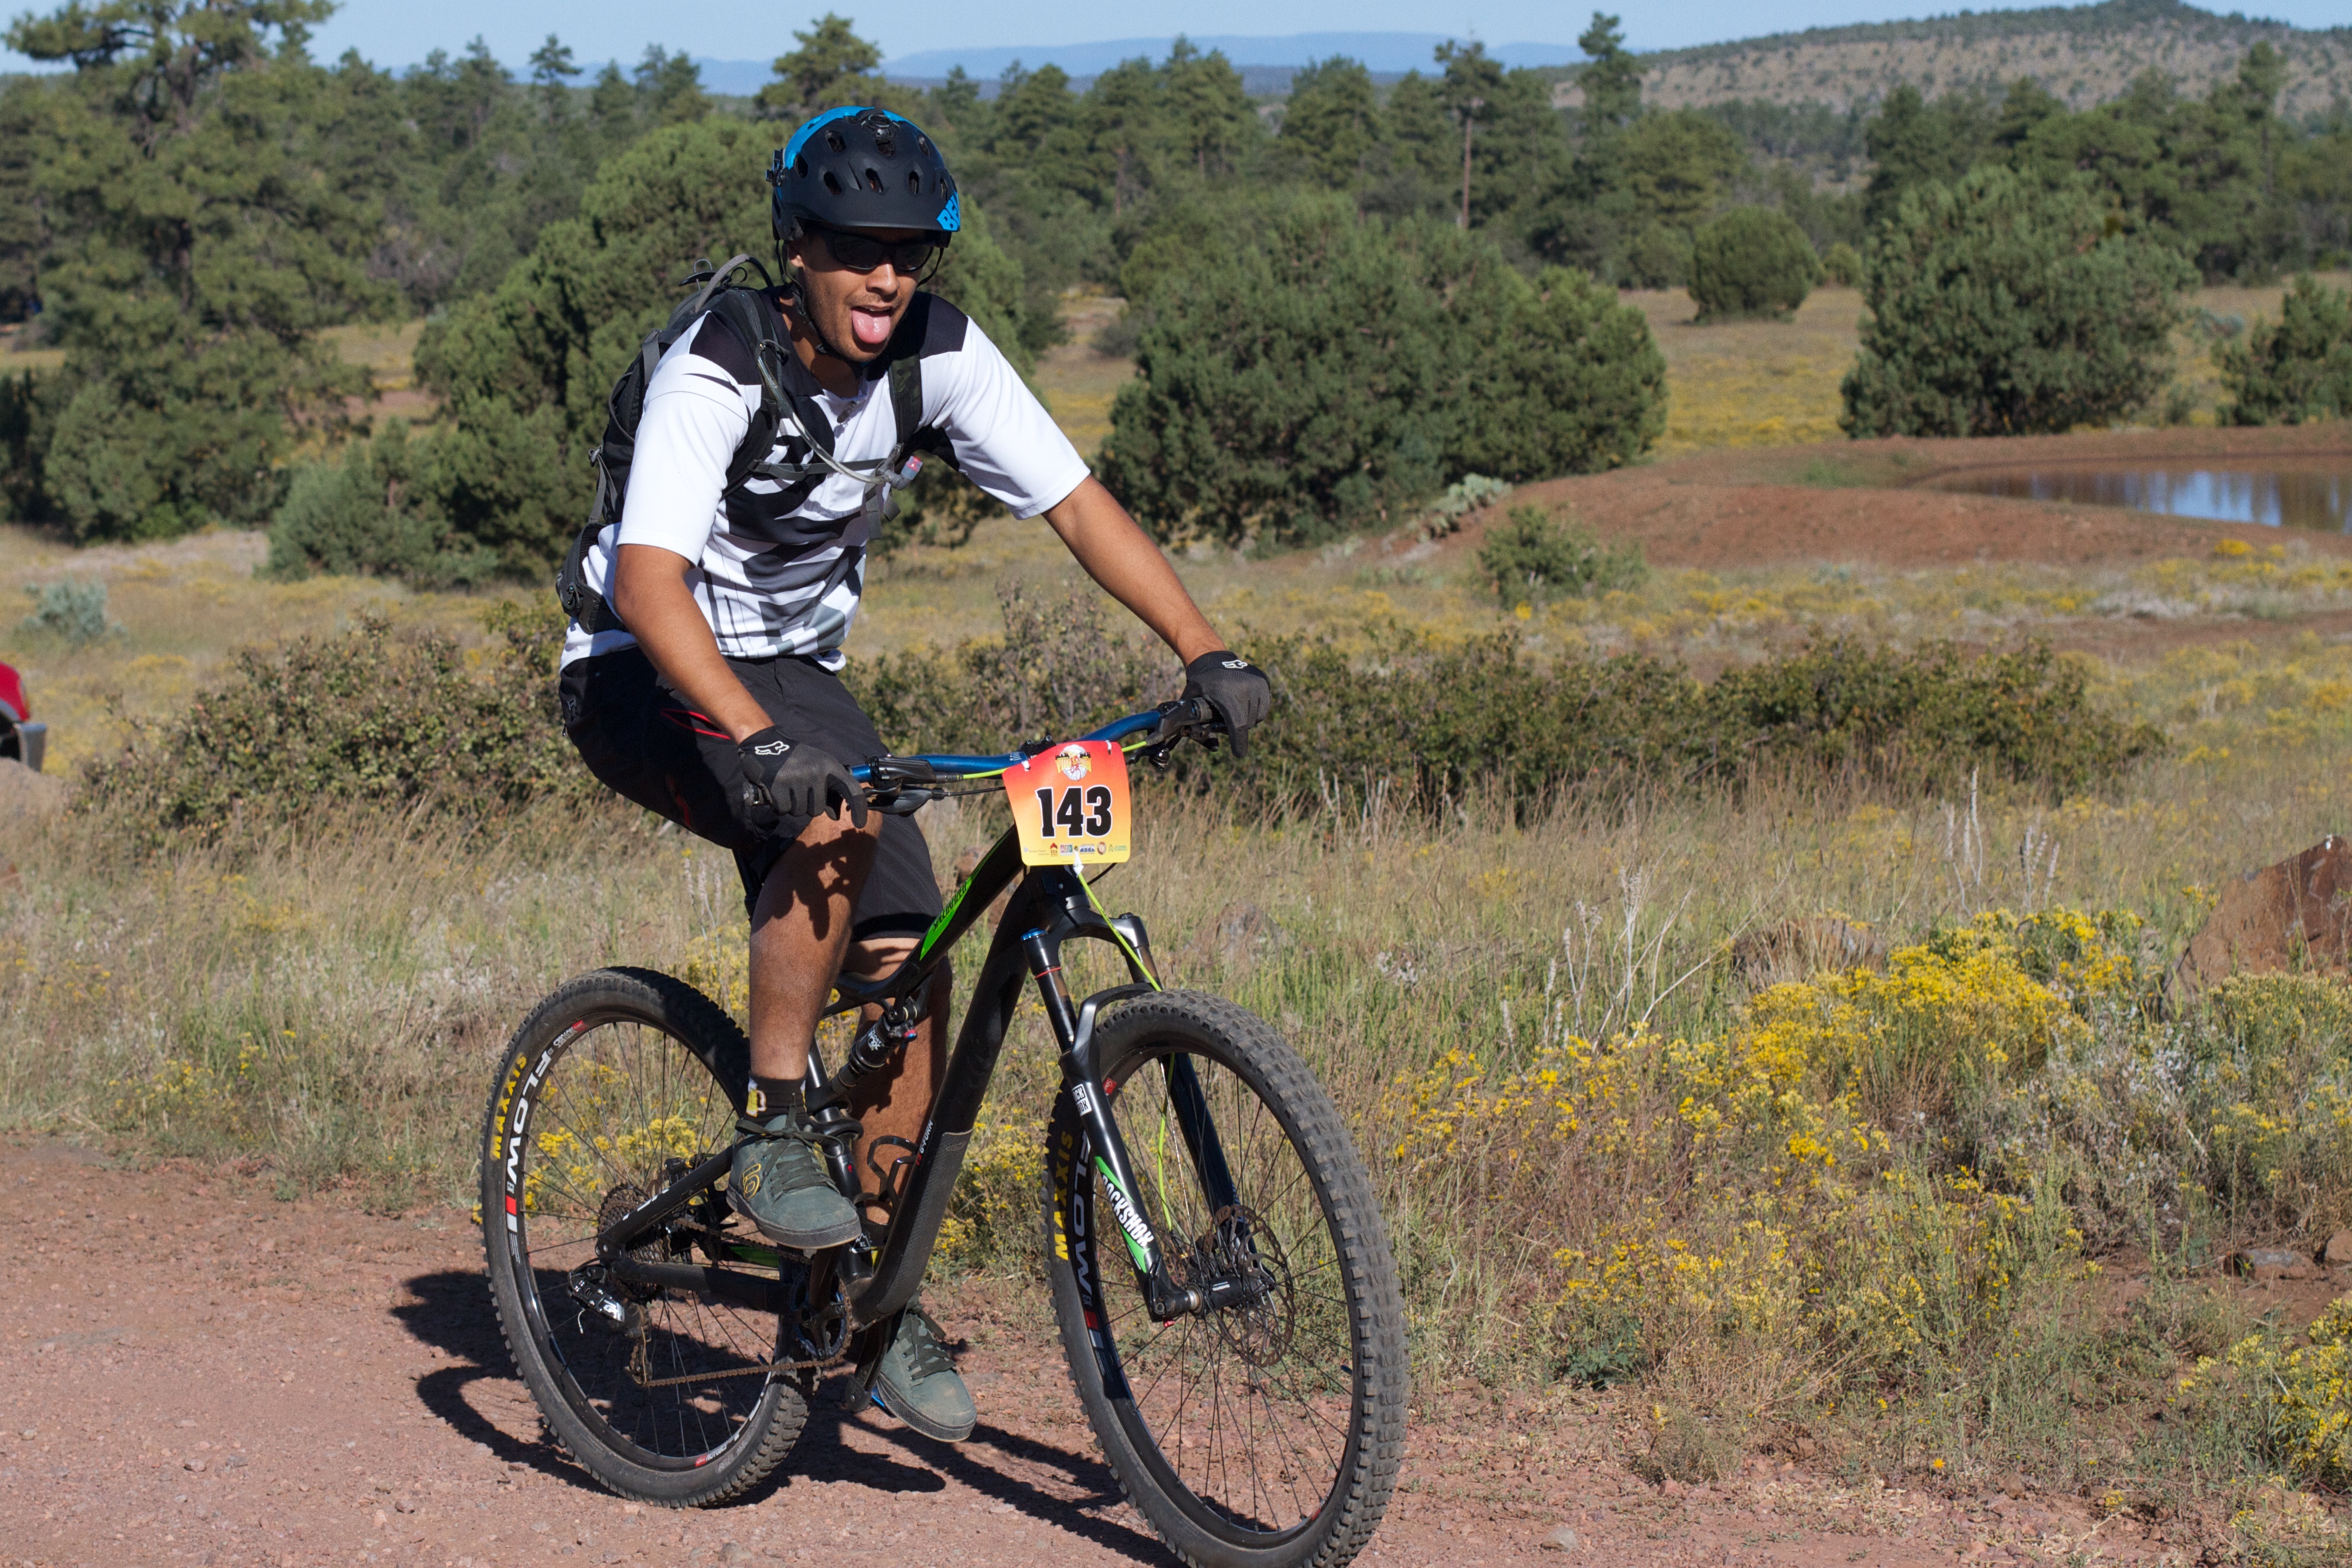
trail, bicycle, vehicle, sports equipment, mountain bike, cycling, sports, fotr, mountain biking, road cycling, cycle sport, road bicycle, endurance sports, racing bicycle, duathlon, mountain bike racing